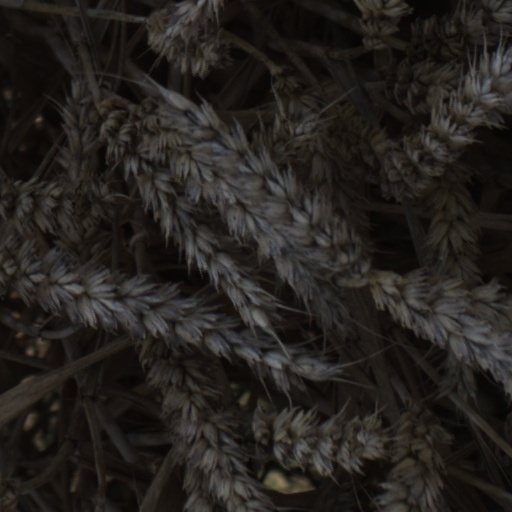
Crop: wheat